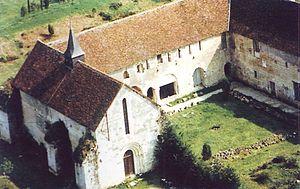
Le prieuré Notre-Dame et Saint-Étienne de Villiers est un monastère catholique de l'ordre de Grandmont située à Villeloin-Coulangé, près de Loches, dans le département français d'Indre-et-Loire en région Centre-Val de Loire.